Automotive industry in Thailand

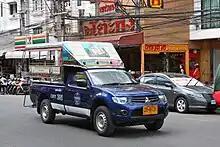
A locally-built Mitsubishi L200 as a songthaew in Pattaya

, the automotive industry in Thailand is the largest in Southeast Asia and the 10th largest in the world. The Thai industry has an annual output of more than two million vehicles (passenger cars and pickup trucks), more than countries such as Belgium, Canada, the United Kingdom, Italy, Czech Republic and Turkey.